Explorer/85

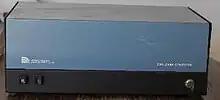

The Netronics Explorer 85 was an Intel 8085 based computer produced by Netronics R&D Ltd. located in New Milford, Connecticut between 1979 and 1984. Netronics also produced the more well known ELF II computer, and the ill-fated Explorer 88 computer.